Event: Nepal Earthquake
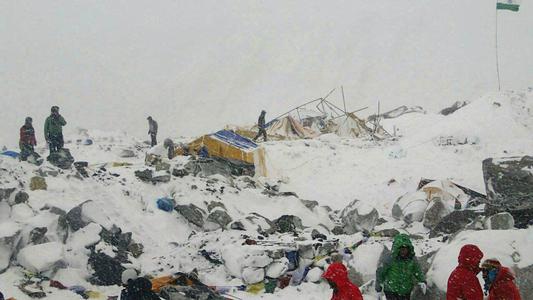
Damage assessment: damage